Takanawa Embankment

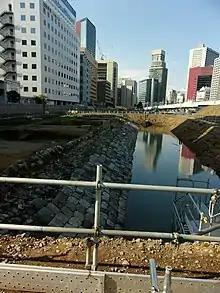
View of the embankment from the Takanawabashi overpass, 2021

Prime Minister Suga Yoshihide visited the site on May 29, 2021, and expressed his wishes that the structure could be preserved. The Japanese Archaeological Association has requested that JR East and the Agency for Cultural Affairs fully preserve the Takanawa embankment, but the railway has said it only intends to preserve the most significant elements of the embankment, notably an 80-meter bridge and a section containing what is believed to be the base for Japan's first railway signal. This signal base was to be moved to another location nearby. Preservation would cost around 40 billion yen, with the railway asking government and other agencies to contribute funds towards preservation.